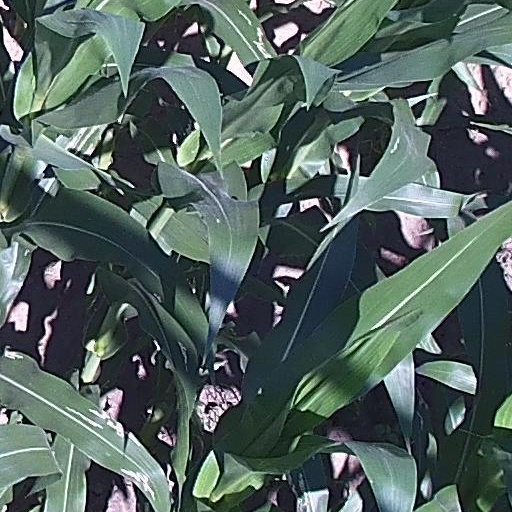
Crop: maize; corn